Jost Van Dyke

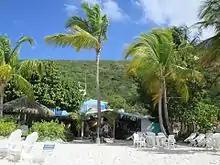
Soggy Dollar Bar

Located in nearby White Bay is the Soggy Dollar Bar, another famous beach bar on the island. It is reputedly the birthplace of the popular drink known as the Painkiller. The Soggy Dollar bar is appropriately named because when built there was neither road nor dock. (There is now a road from Belle Vue, but still no dock). To reach the beach where the bar is located, it is a common practice for boaters to anchor off the beach, swim to shore, and pay for their drinks with wet banknotes. Today, White Bay is lined with beach bars and is a very popular stop for yachts and boaters from Tortola, St. Thomas and St. John. Group tours from the USVI and even small cruise ships are also frequent visitors.